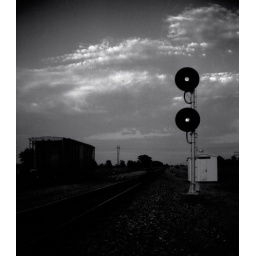
Shot around 1998 on 35mm Ilford SFX black and white film, and a #25 red filter.